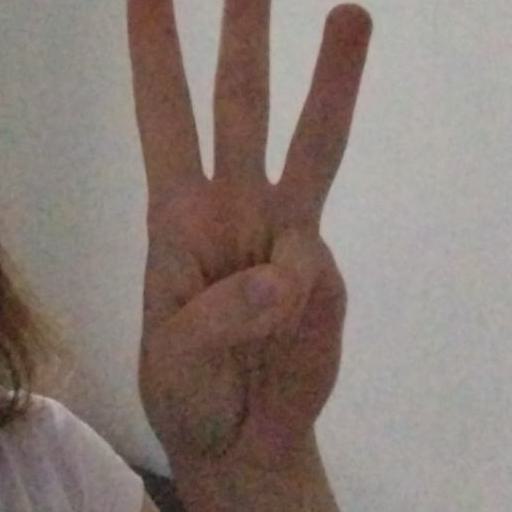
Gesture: three